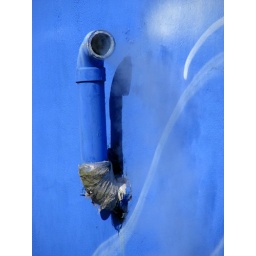
pipe protruding from a blue building in dc... a-oooo-gah!!